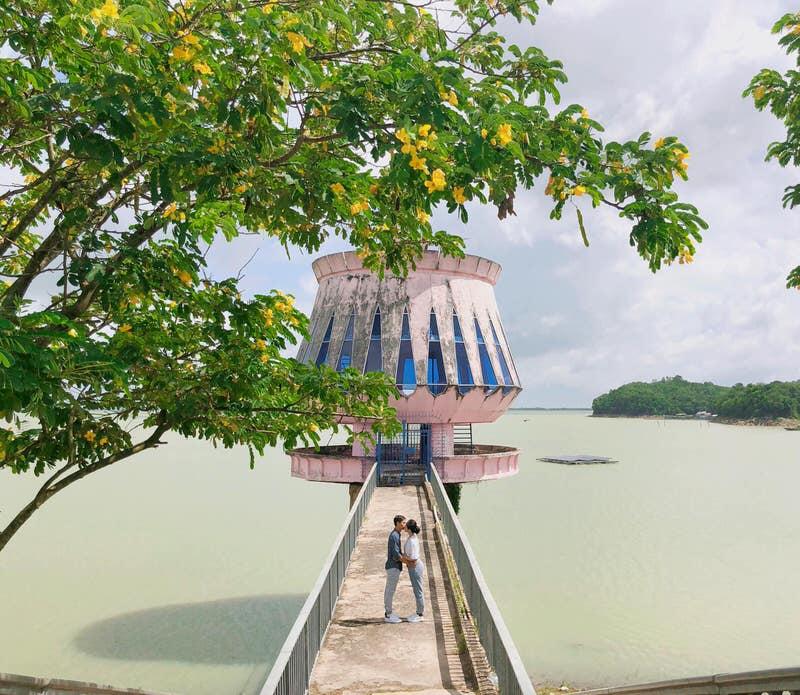
có một cặp đôi đang hôn nhau ở trên cầu